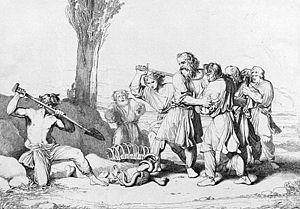
Oleg, dit Oleg le Sage et parfois appelé Oleg de Novgorod, est un prince varègue du Rus' de Kiev de la dynastie des Riourikides, qui régna de 882 à 912.